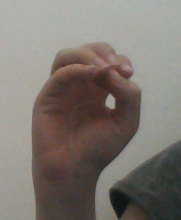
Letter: ha